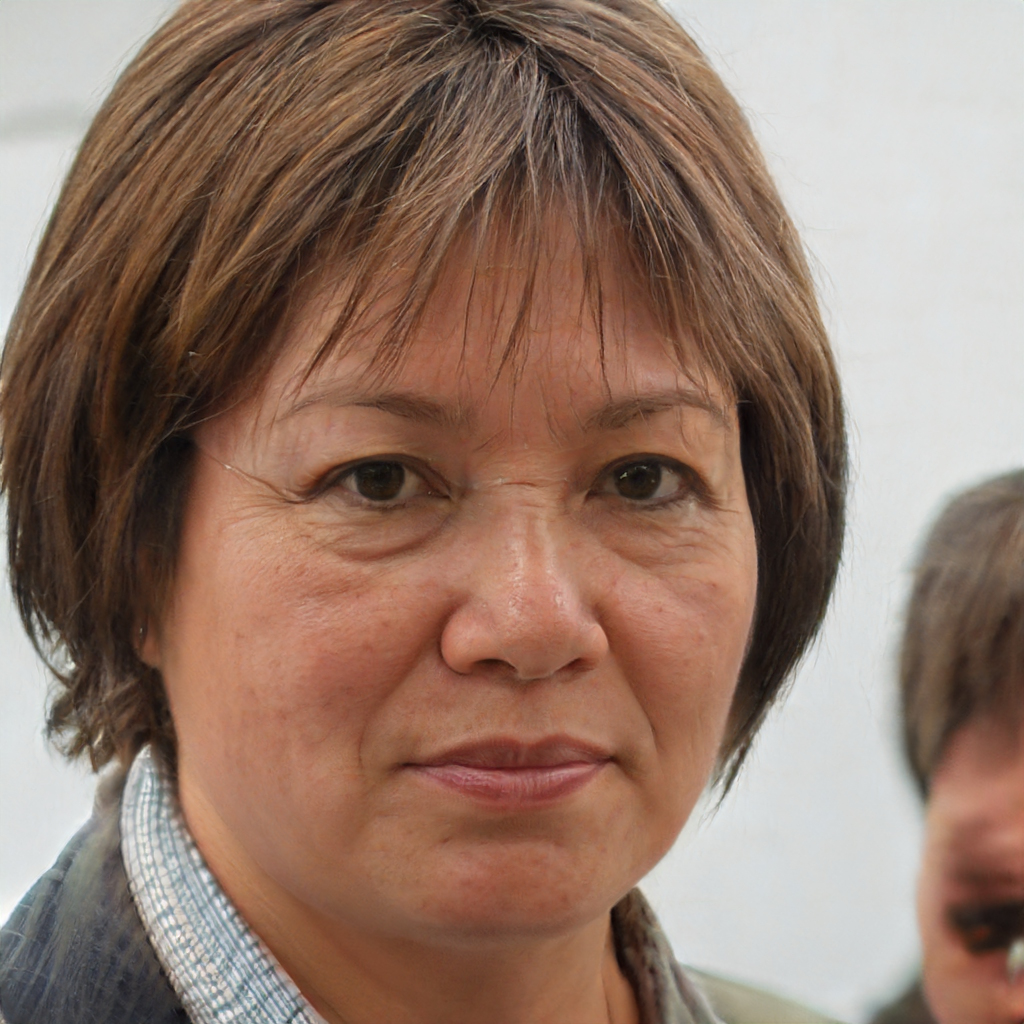
Portrait style: Real Portrait